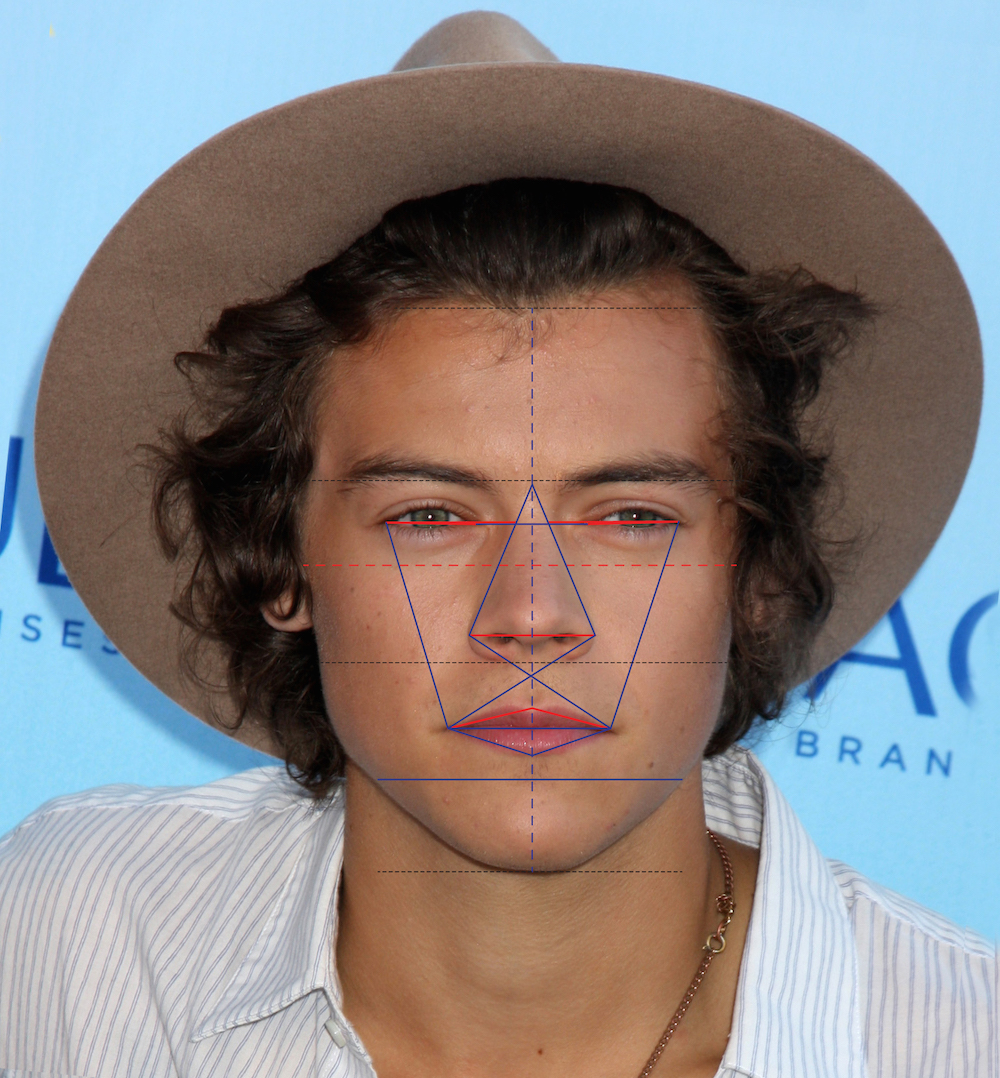
Portrait style: Real Portrait